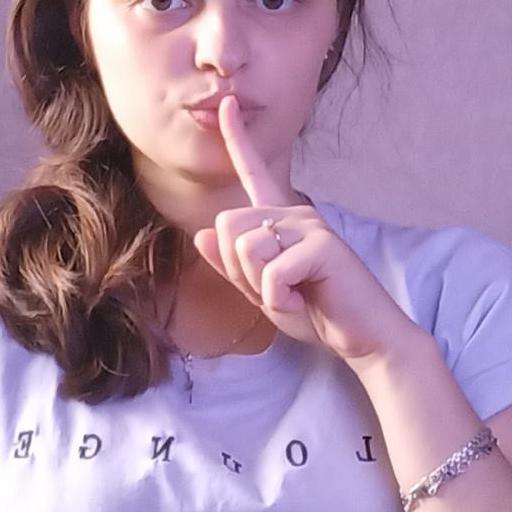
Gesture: mute